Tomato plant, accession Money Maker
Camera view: horizontal (90 deg, fisheye); turntable rotation: 30 degrees
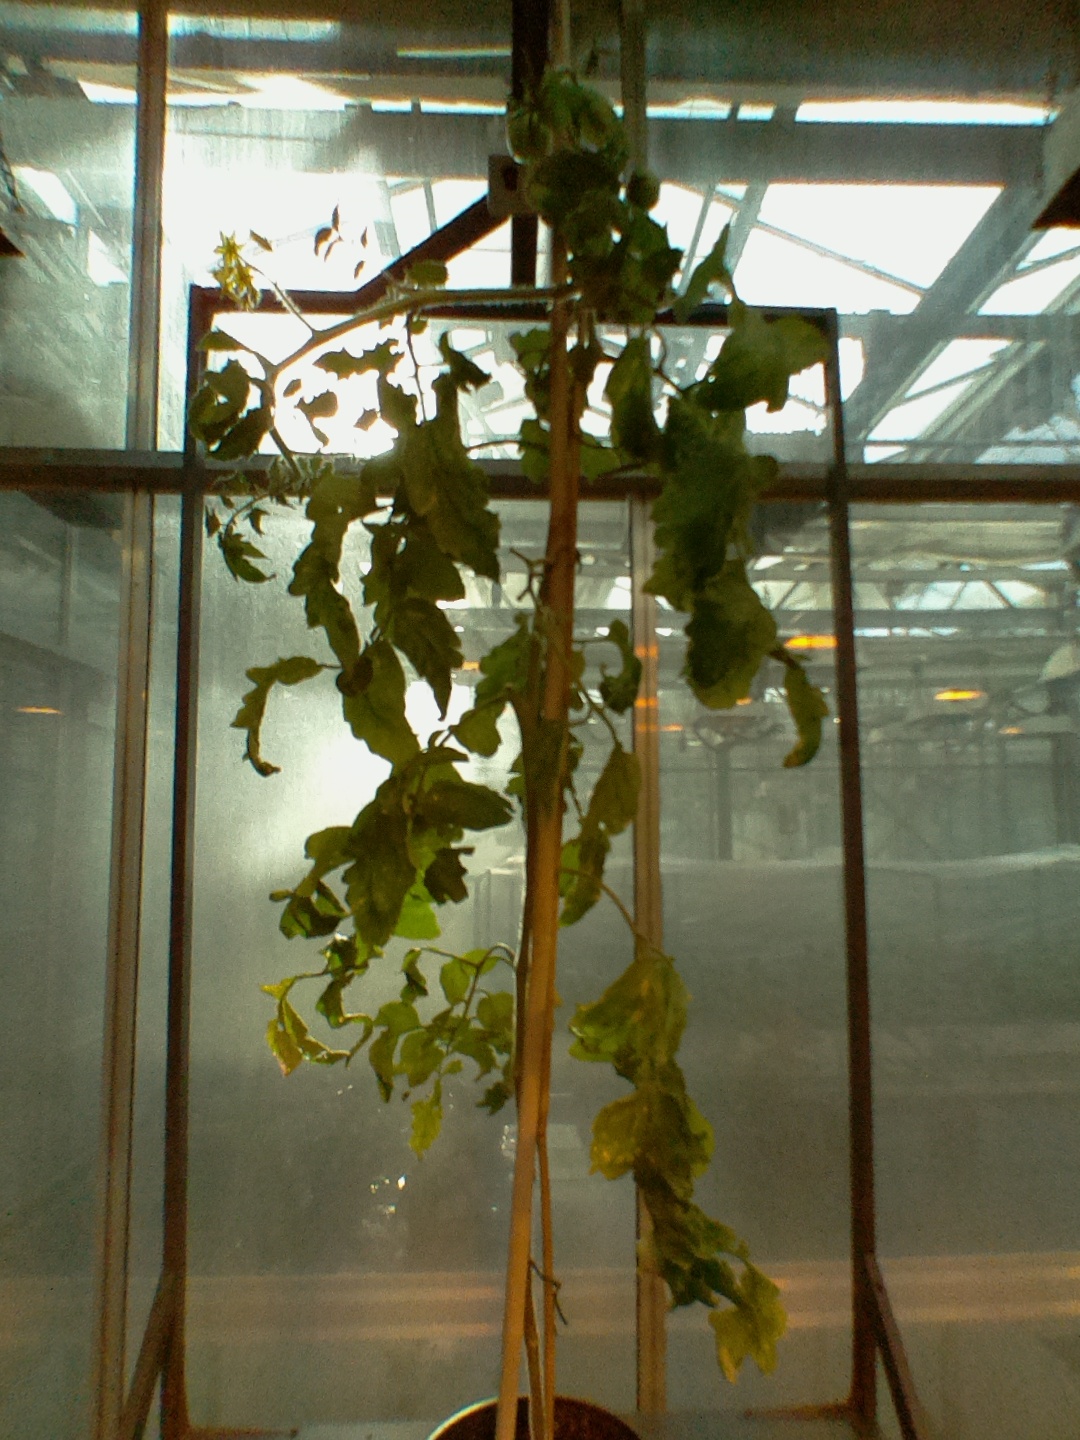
BBCH growth stage 77: 70%-80% of final fruit size